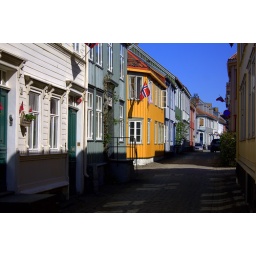
An area of old wooden houses in Trondheim